Smithfield Tabernacle

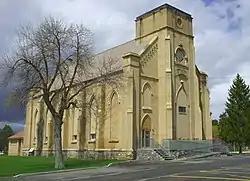
The façade and south elevation in 2010

The Smithfield Tabernacle is a historic Church of Jesus Christ of Latter-day Saints (LDS) tabernacle and present-day recreation facility in Smithfield, Utah. It is one of 42 surviving LDS tabernacles out of 92 built. The building was a notable construction for a settlement of Smithfield's size, and it served as a geographic and symbolic center for the early town, functioning as an important religious and public space.